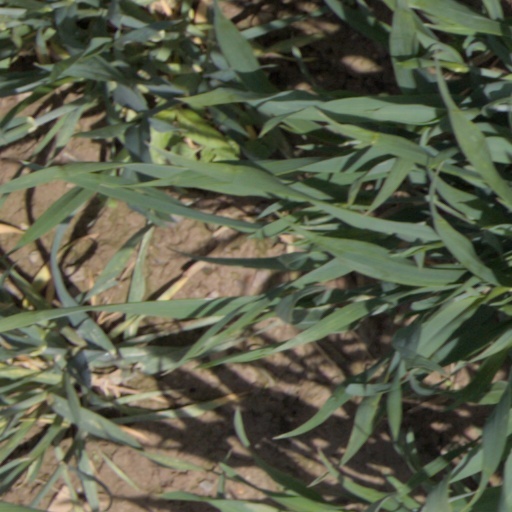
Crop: wheat